Koo Jun-hoe

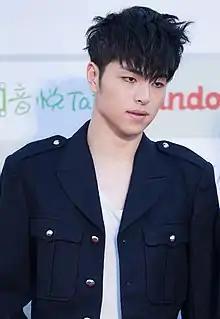
Koo in 2016

Koo Jun-hoe (born March 31, 1997), also known by the stage name Ju-ne, is a South Korean singer and actor. He is a member of boy group iKon under 143 Entertainment. He has made appearances on survival programs "WIN: Who Is Next" and "Mix & Match" in 2013 and 2014 respectively.